Australian Story

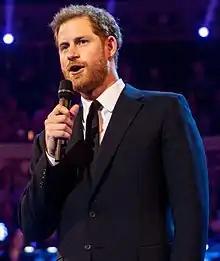

The "Australian Story" special entitled "Unbreakable" detailed the experience of competitor Garry Robinson who managed to survive a Black Hawk helicopter crash in Afghanistan in 2010 and went on to compete in the Invictus Games. The episode is notable because it attracted a complete audience of 2 million people. Most episodes generally garner an audience of 1 million people. "Unbreakable" aired on Monday 15 October 2018."Australian Story" spoke exclusively to Prince Harry throughout this episode, as he is the founder of the Invictus Games. He was interviewed from inside Kensington Palace.